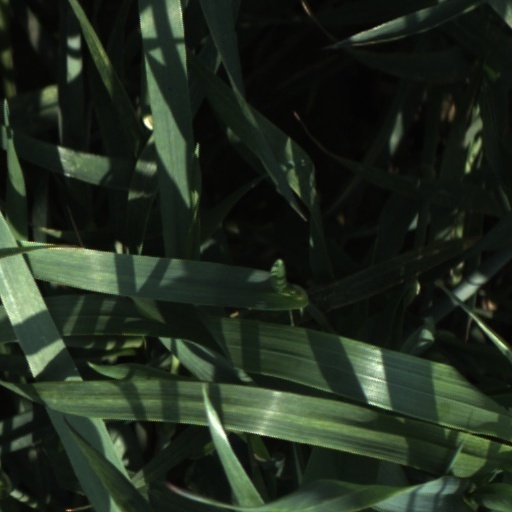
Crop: wheat